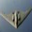
Label: airplane